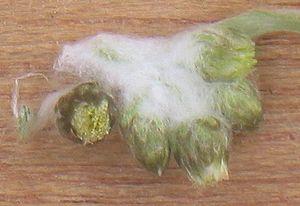
Le Gnaphale des mares ou Gnaphale des marais, Gnaphalium uliginosum est une espèce de plantes annuelles de la famille des Asteraceae.